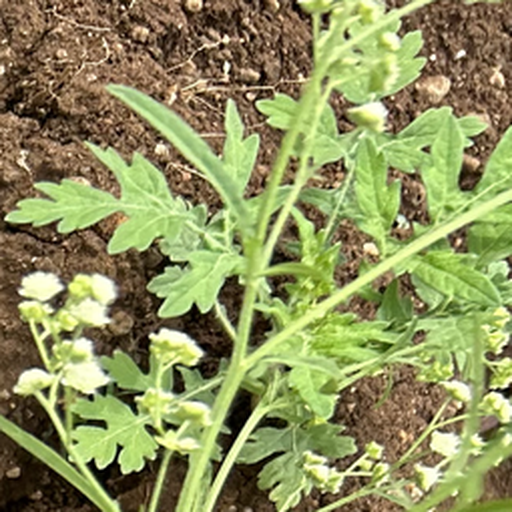
Weed species: Gajar_gavat_(Parthenium hysterophorus)